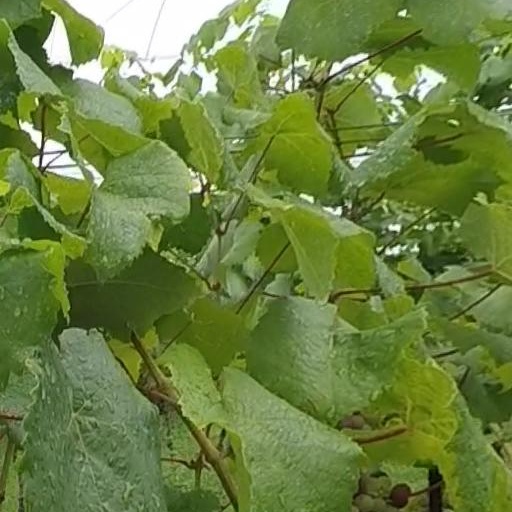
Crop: grape